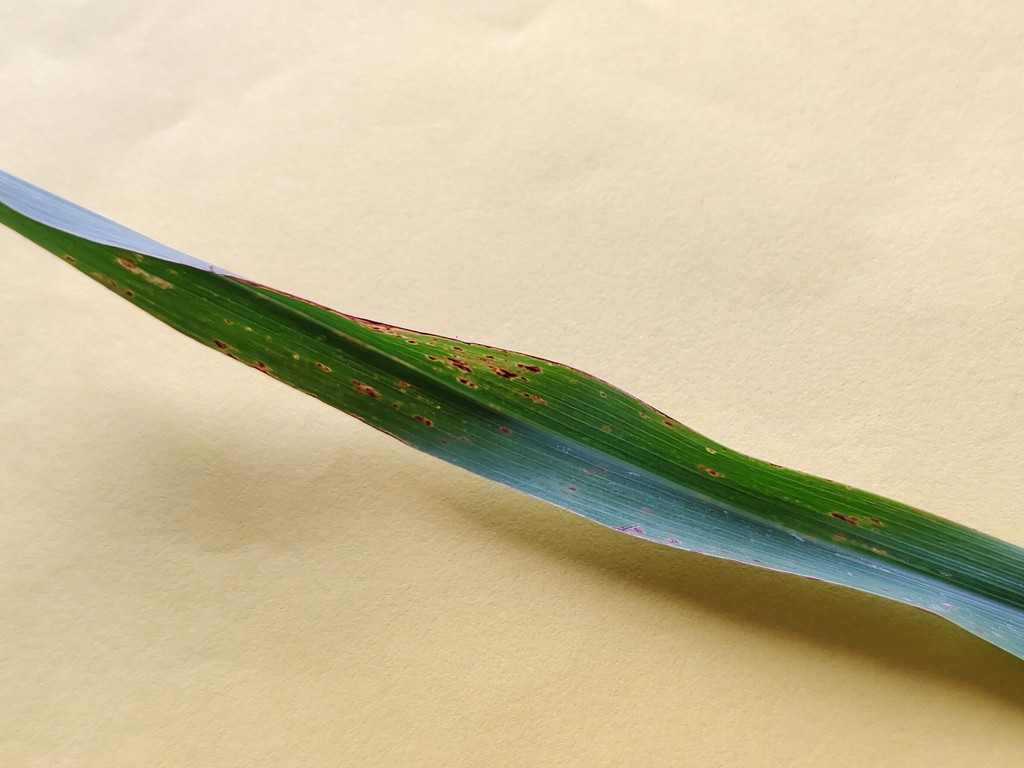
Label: Unhealthy